Faith Lutheran Church (Quincy, Massachusetts)

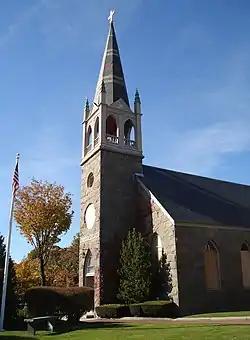

Faith Lutheran Church, formerly known as Salem Lutheran Church, is a historic church at 199 Granite Street in Quincy, Massachusetts. The church was built in 1894 to serve a growing congregation of Scandinavians who had come to Quincy to work in its granite quarries. The stones for this granite Gothic Revival church building were hauled and dressed by members of the congregation. Its only major modification since its construction has been the addition of a chapel in 1914.